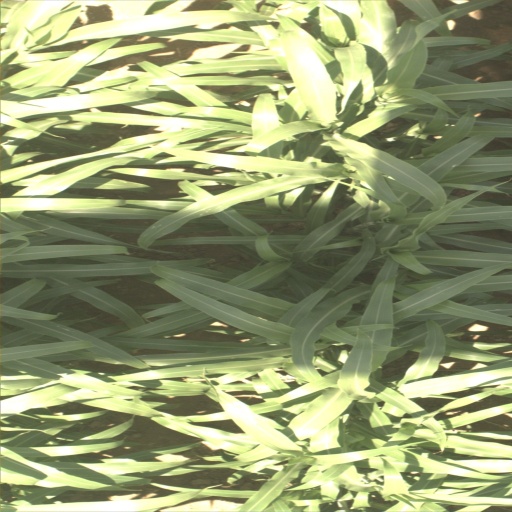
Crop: sorghum